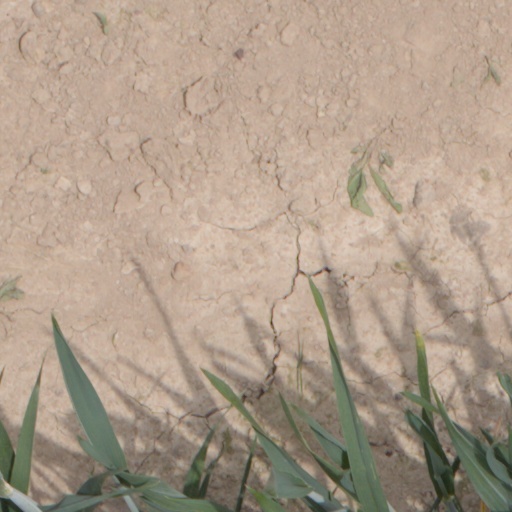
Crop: wheat